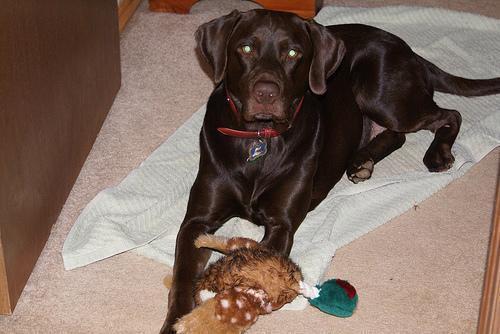
Labrador_retriever